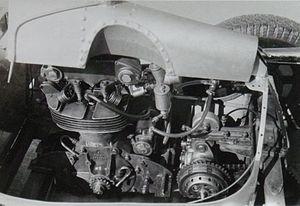
La Norton Manx était une moto de course monocylindre quatre-temps de 350 cm³ et 500 cm³. Évolution d'un moteur simple arbre à cames en tête né en 1929, les dernières Norton Manx ont été vendues en 1963, l'usine ayant cessé son activité en janvier. À la suite de Colin Seeley qui produisit des Manx à partir des stocks de pièces existants, plusieurs entrepreneurs tels Andy Molnar ou les frères Summerfield ont repris la fabrication. L'aspect extérieur est inchangé mais la mécanique bénéficie évidemment des progrès de la technique de sorte que les Manx actuelles sont à la fois bien plus puissantes et plus robustes que les modèles originaux.